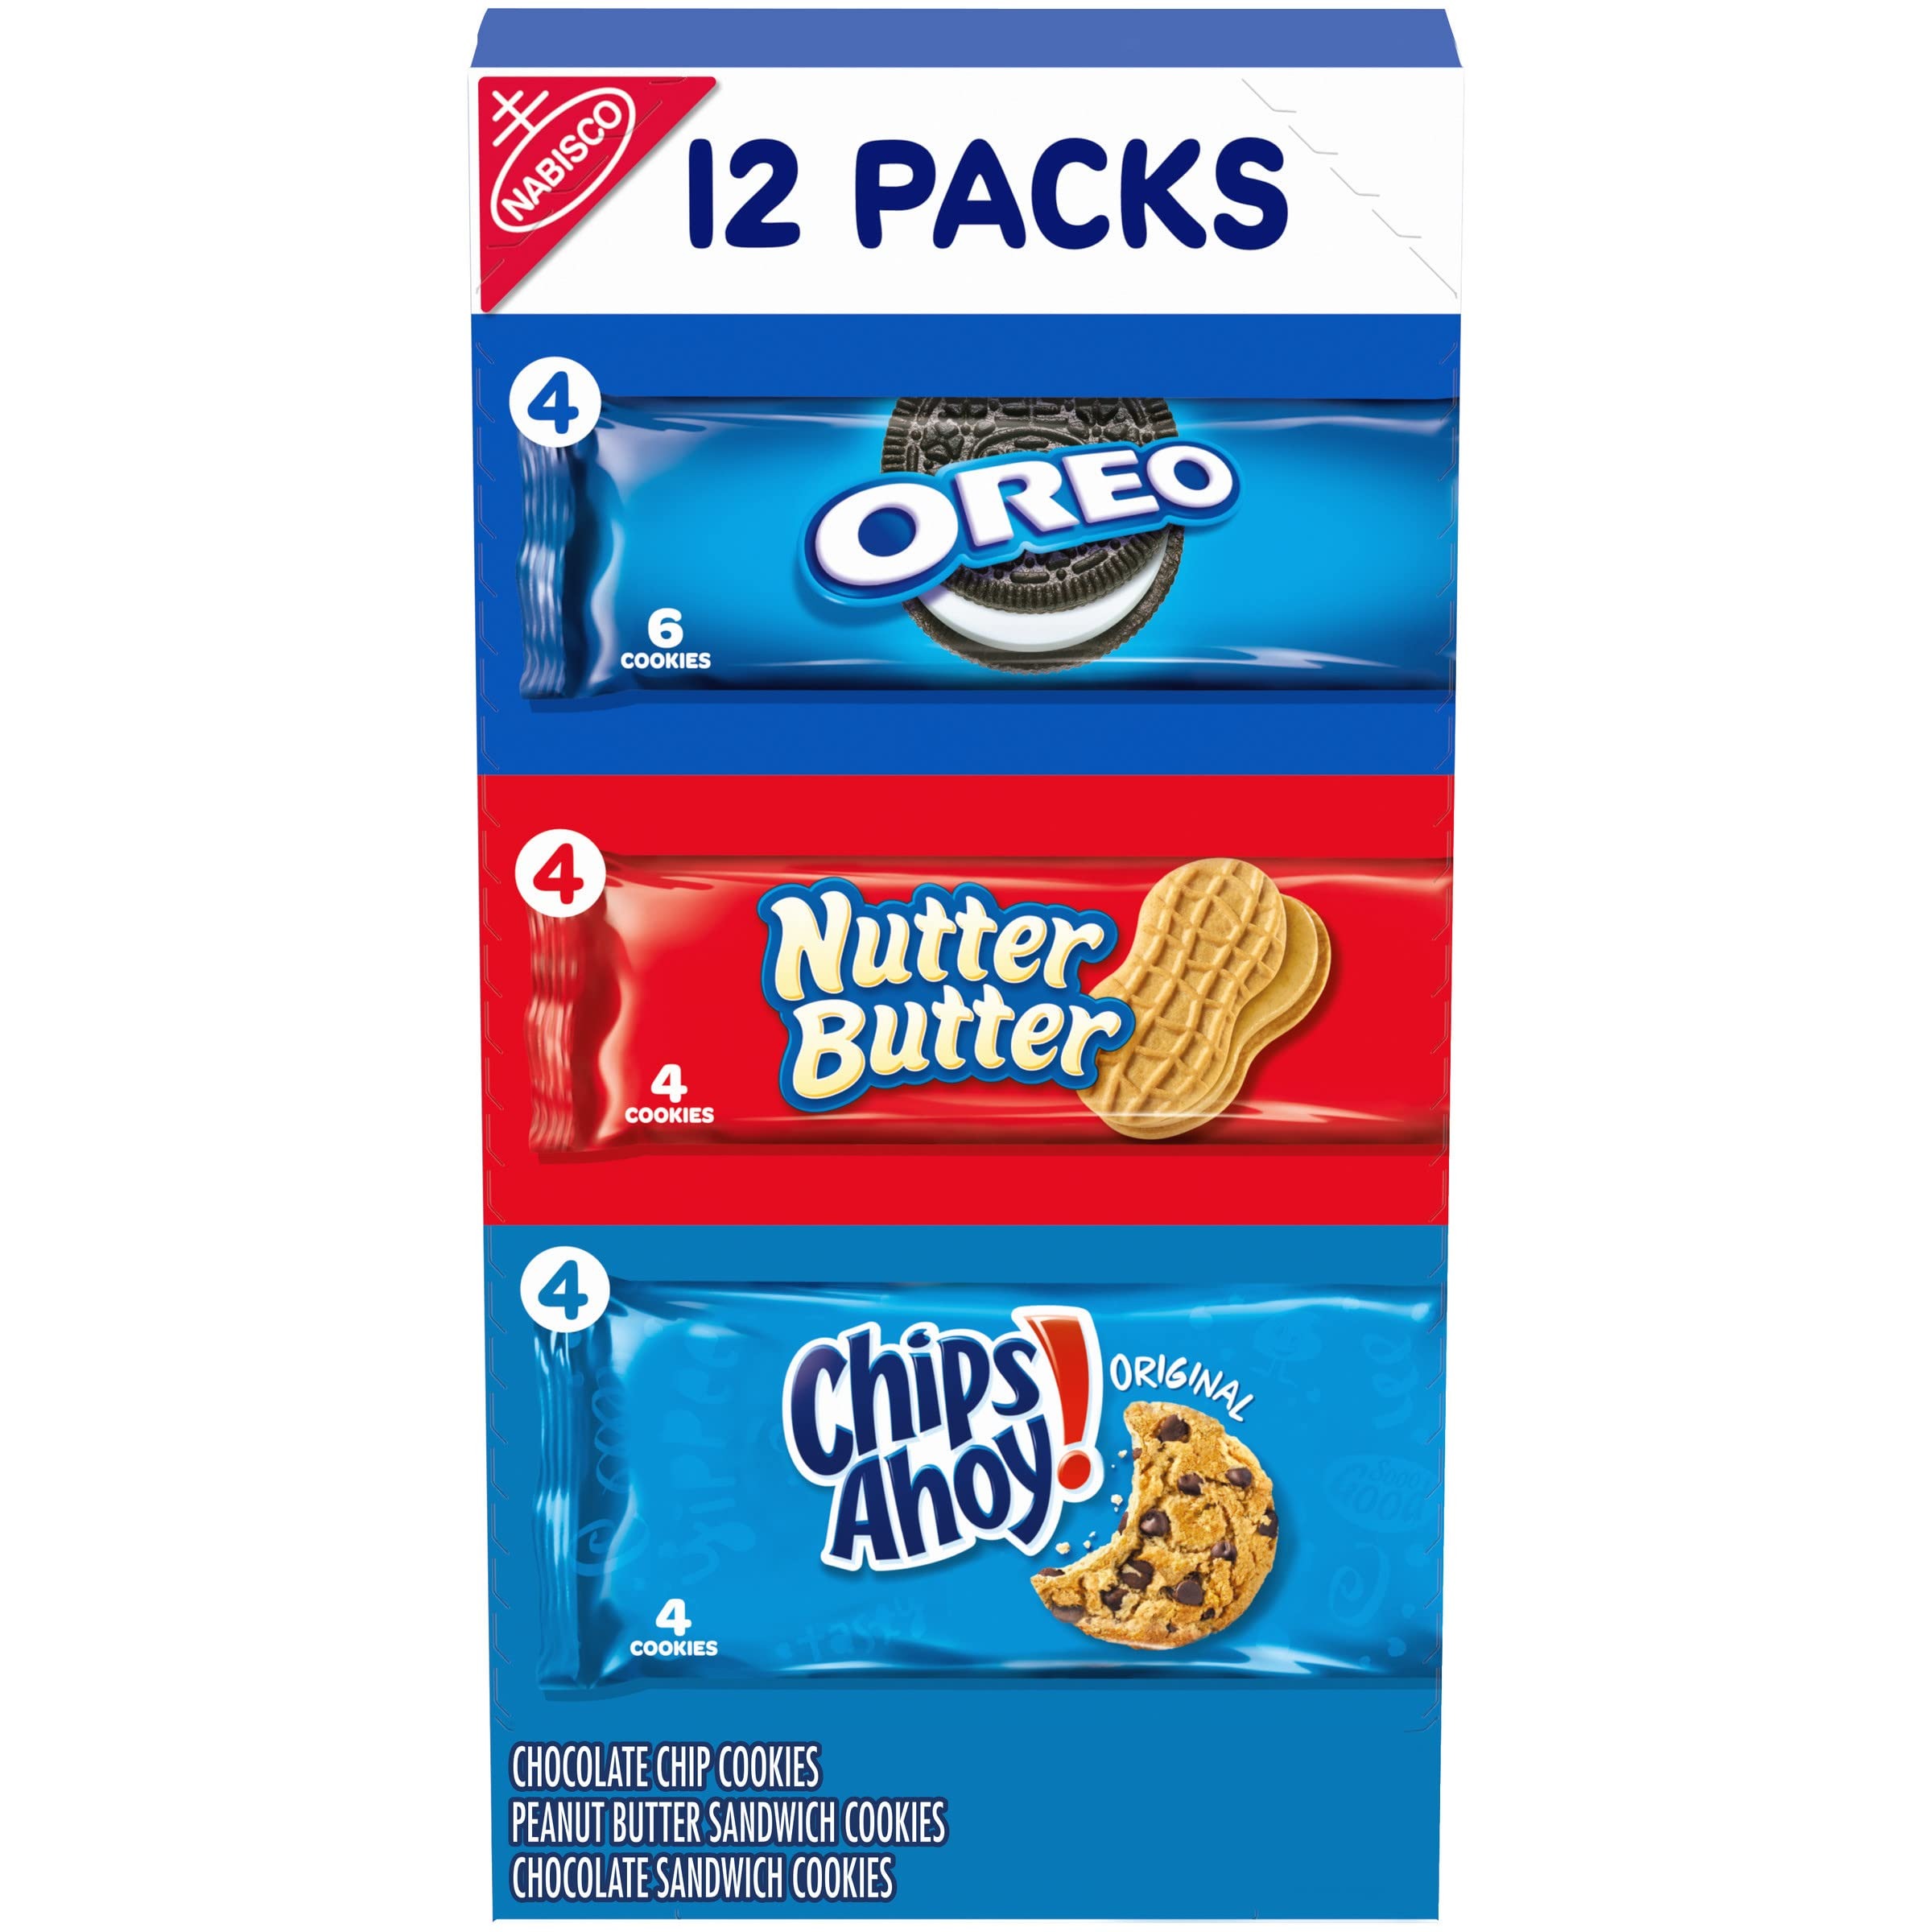
Item Name: Nabisco Cookie Variety Pack, OREO, Nutter Butter, CHIPS AHOY!, 12 Snack Packs
Bullet Point 1: One Cookie Variety Pack with 12 snack packs, including 4 OREO Original, 4 Nutter Butter Original and 4 CHIPS AHOY! (packaging may vary)
Bullet Point 2: Classic cookie flavors in convenient, grab and go snacks
Bullet Point 3: Include these cookie packs in your lunch for a special treat
Bullet Point 4: Tuck these individual snacks into your lunchbox, keep some in your desk or have them ready for the holidays
Bullet Point 5: Snack variety packs for adults are individually packaged for easy storage and on the go
Value: 1.0
Unit: Count

Price: 7.905